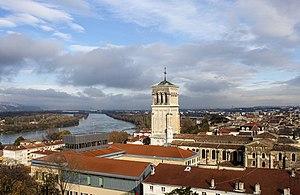
Musée d'Art et d'Archéologie de Valence
Jean-Paul Philippon, né en 1945, est un architecte du patrimoine français. Il est secrétaire général de l'Académie d'architecture.